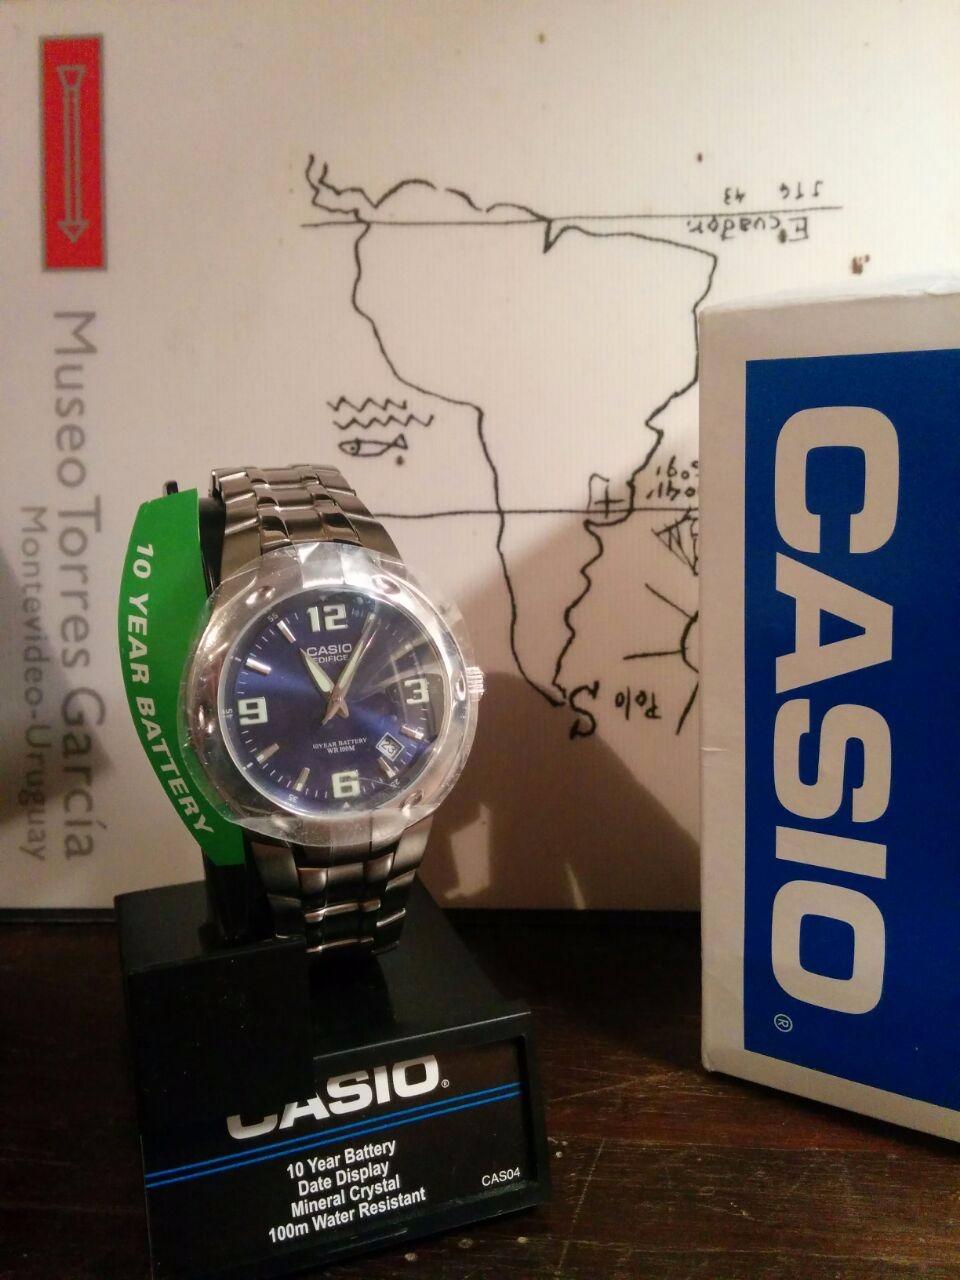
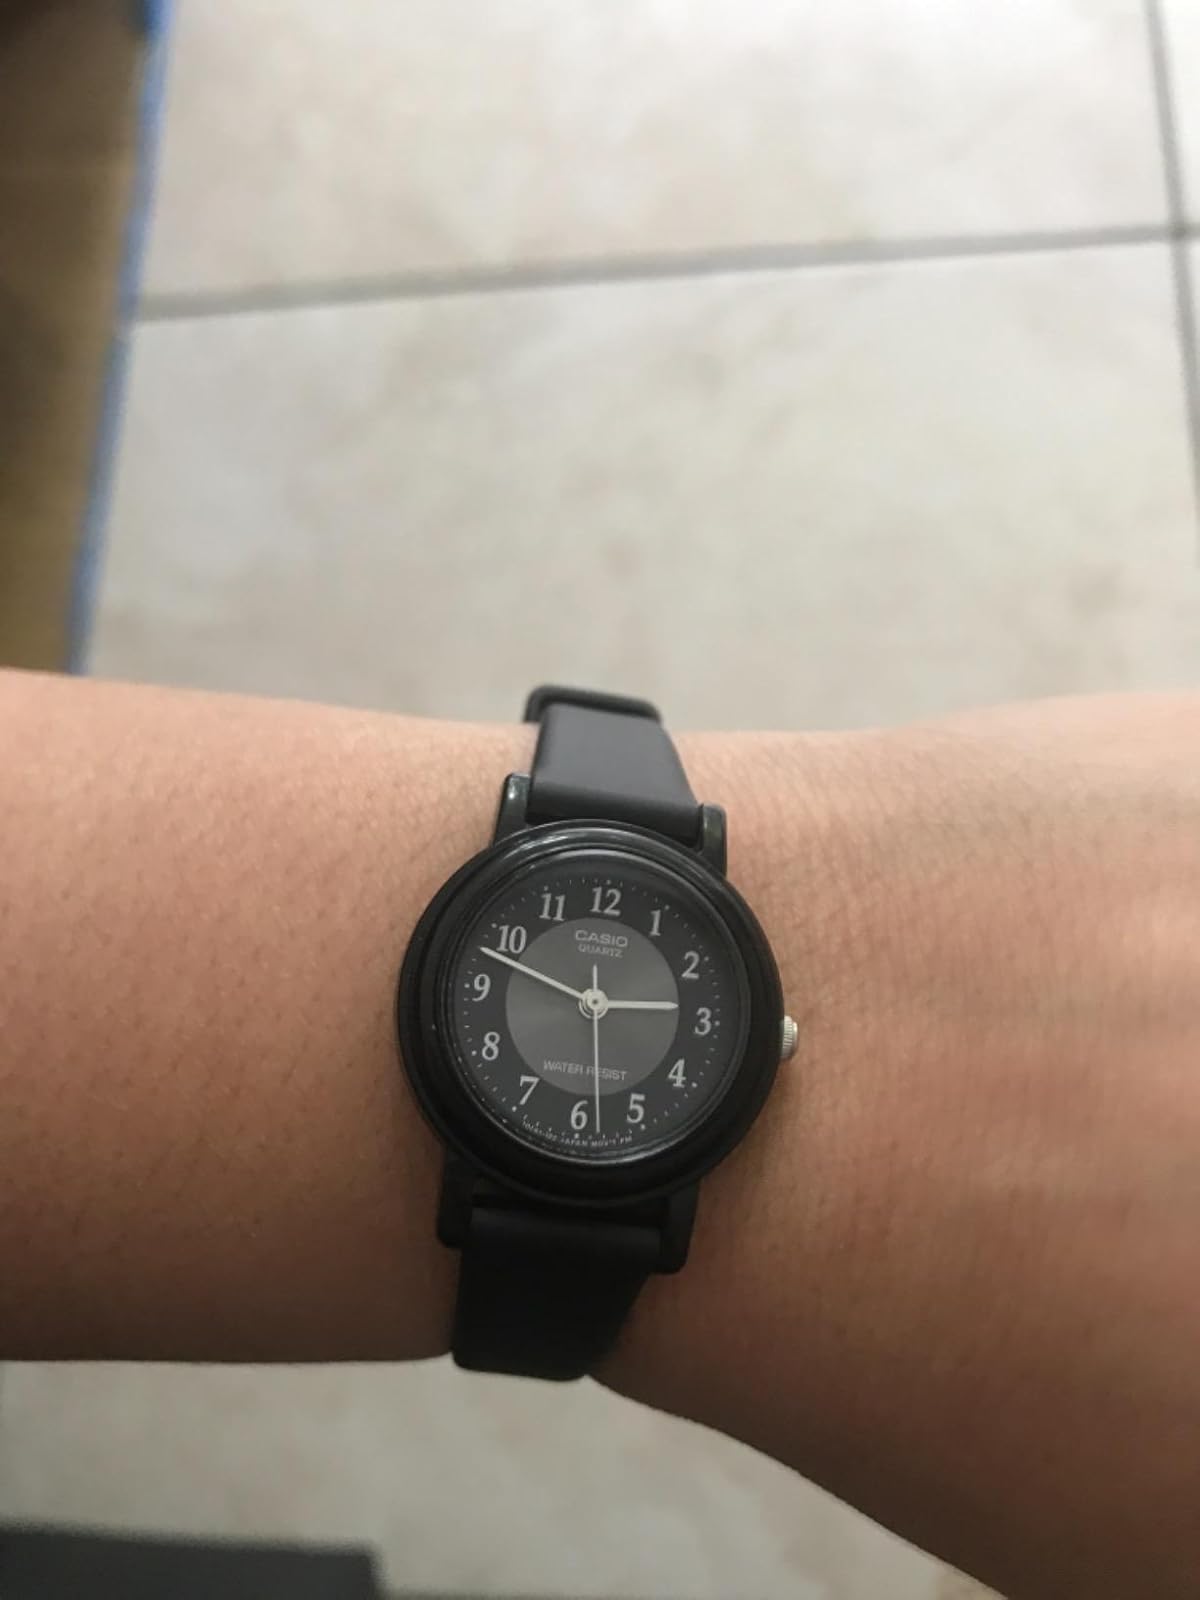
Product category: accessories_watch
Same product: no